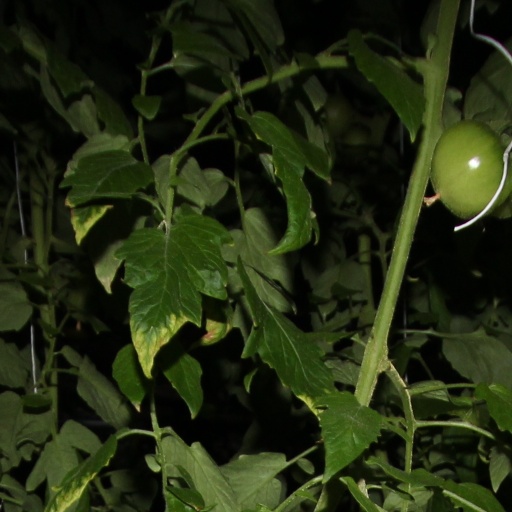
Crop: tomato